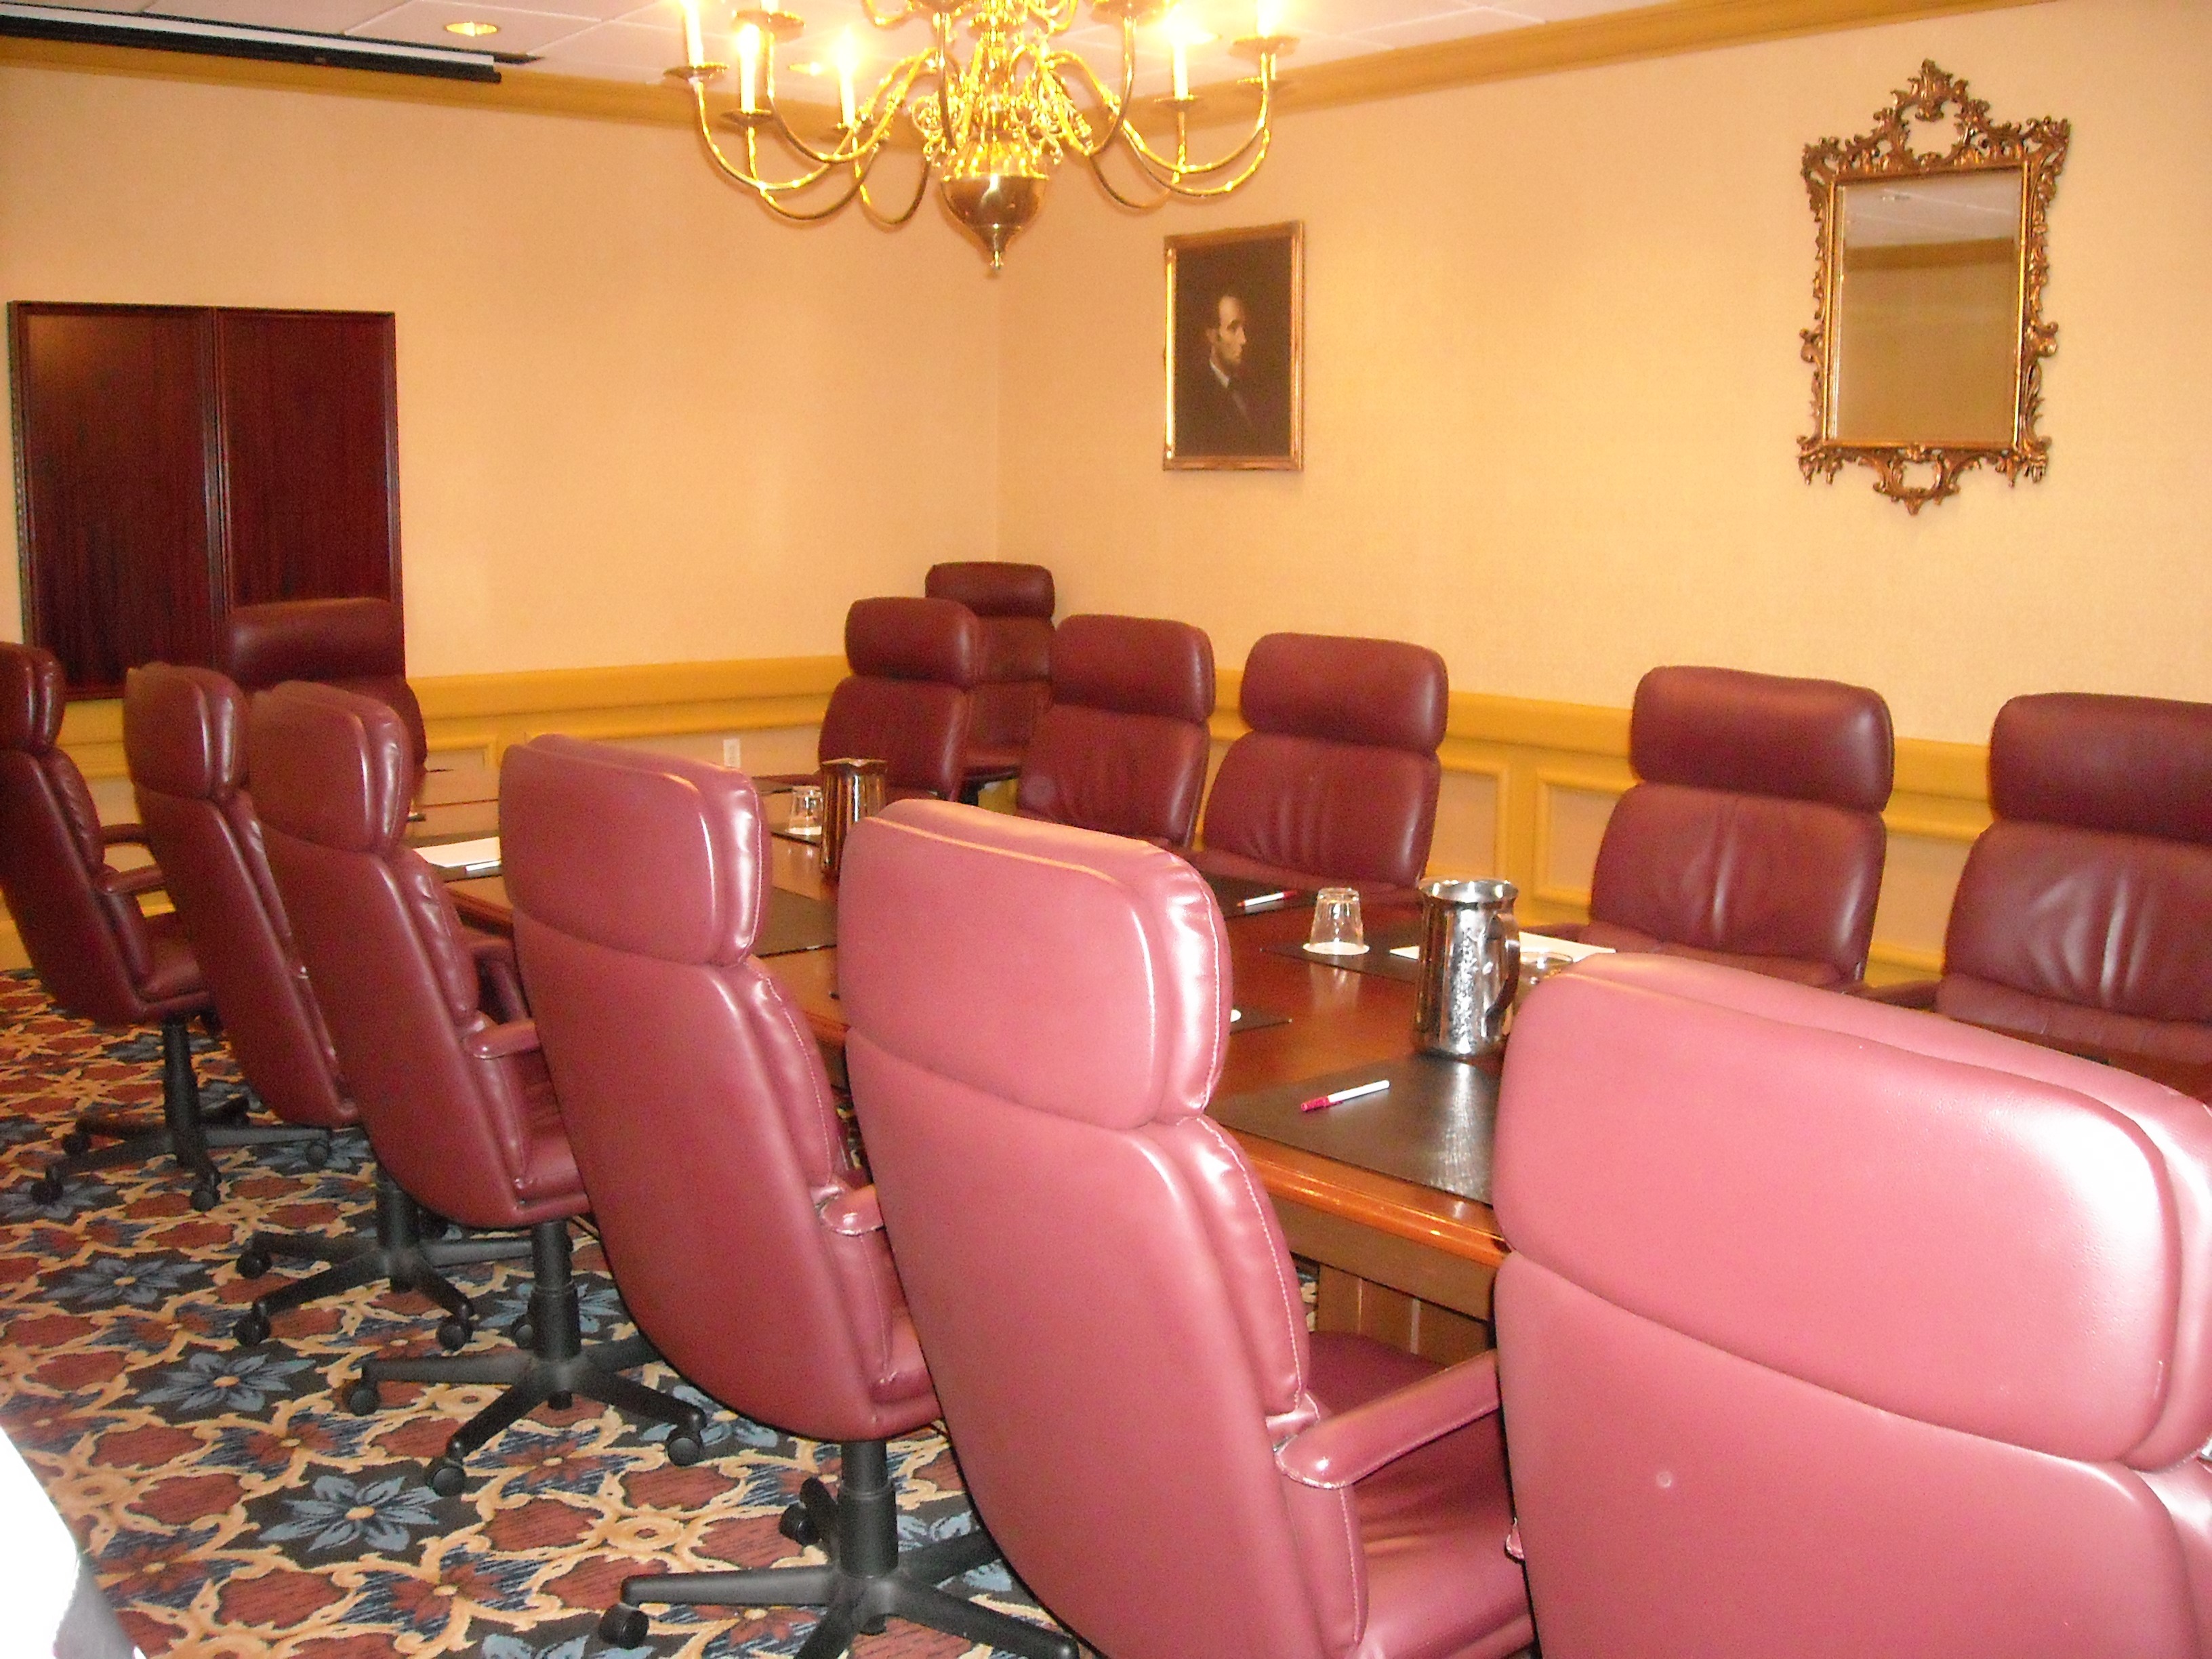
table, leather, chair, furniture, room, meeting room, conference room, interior design, chairs, seats, conference, function hall, conference hall